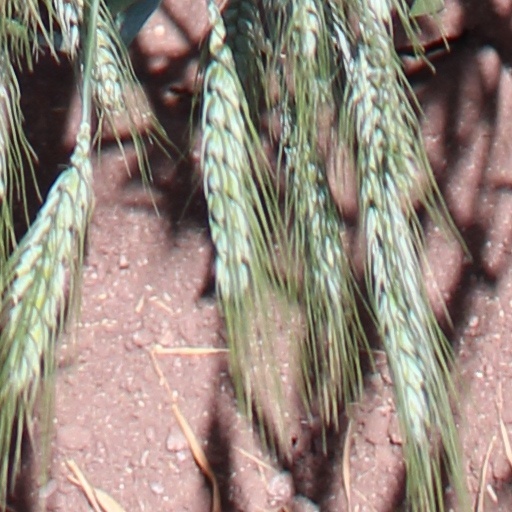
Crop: wheat